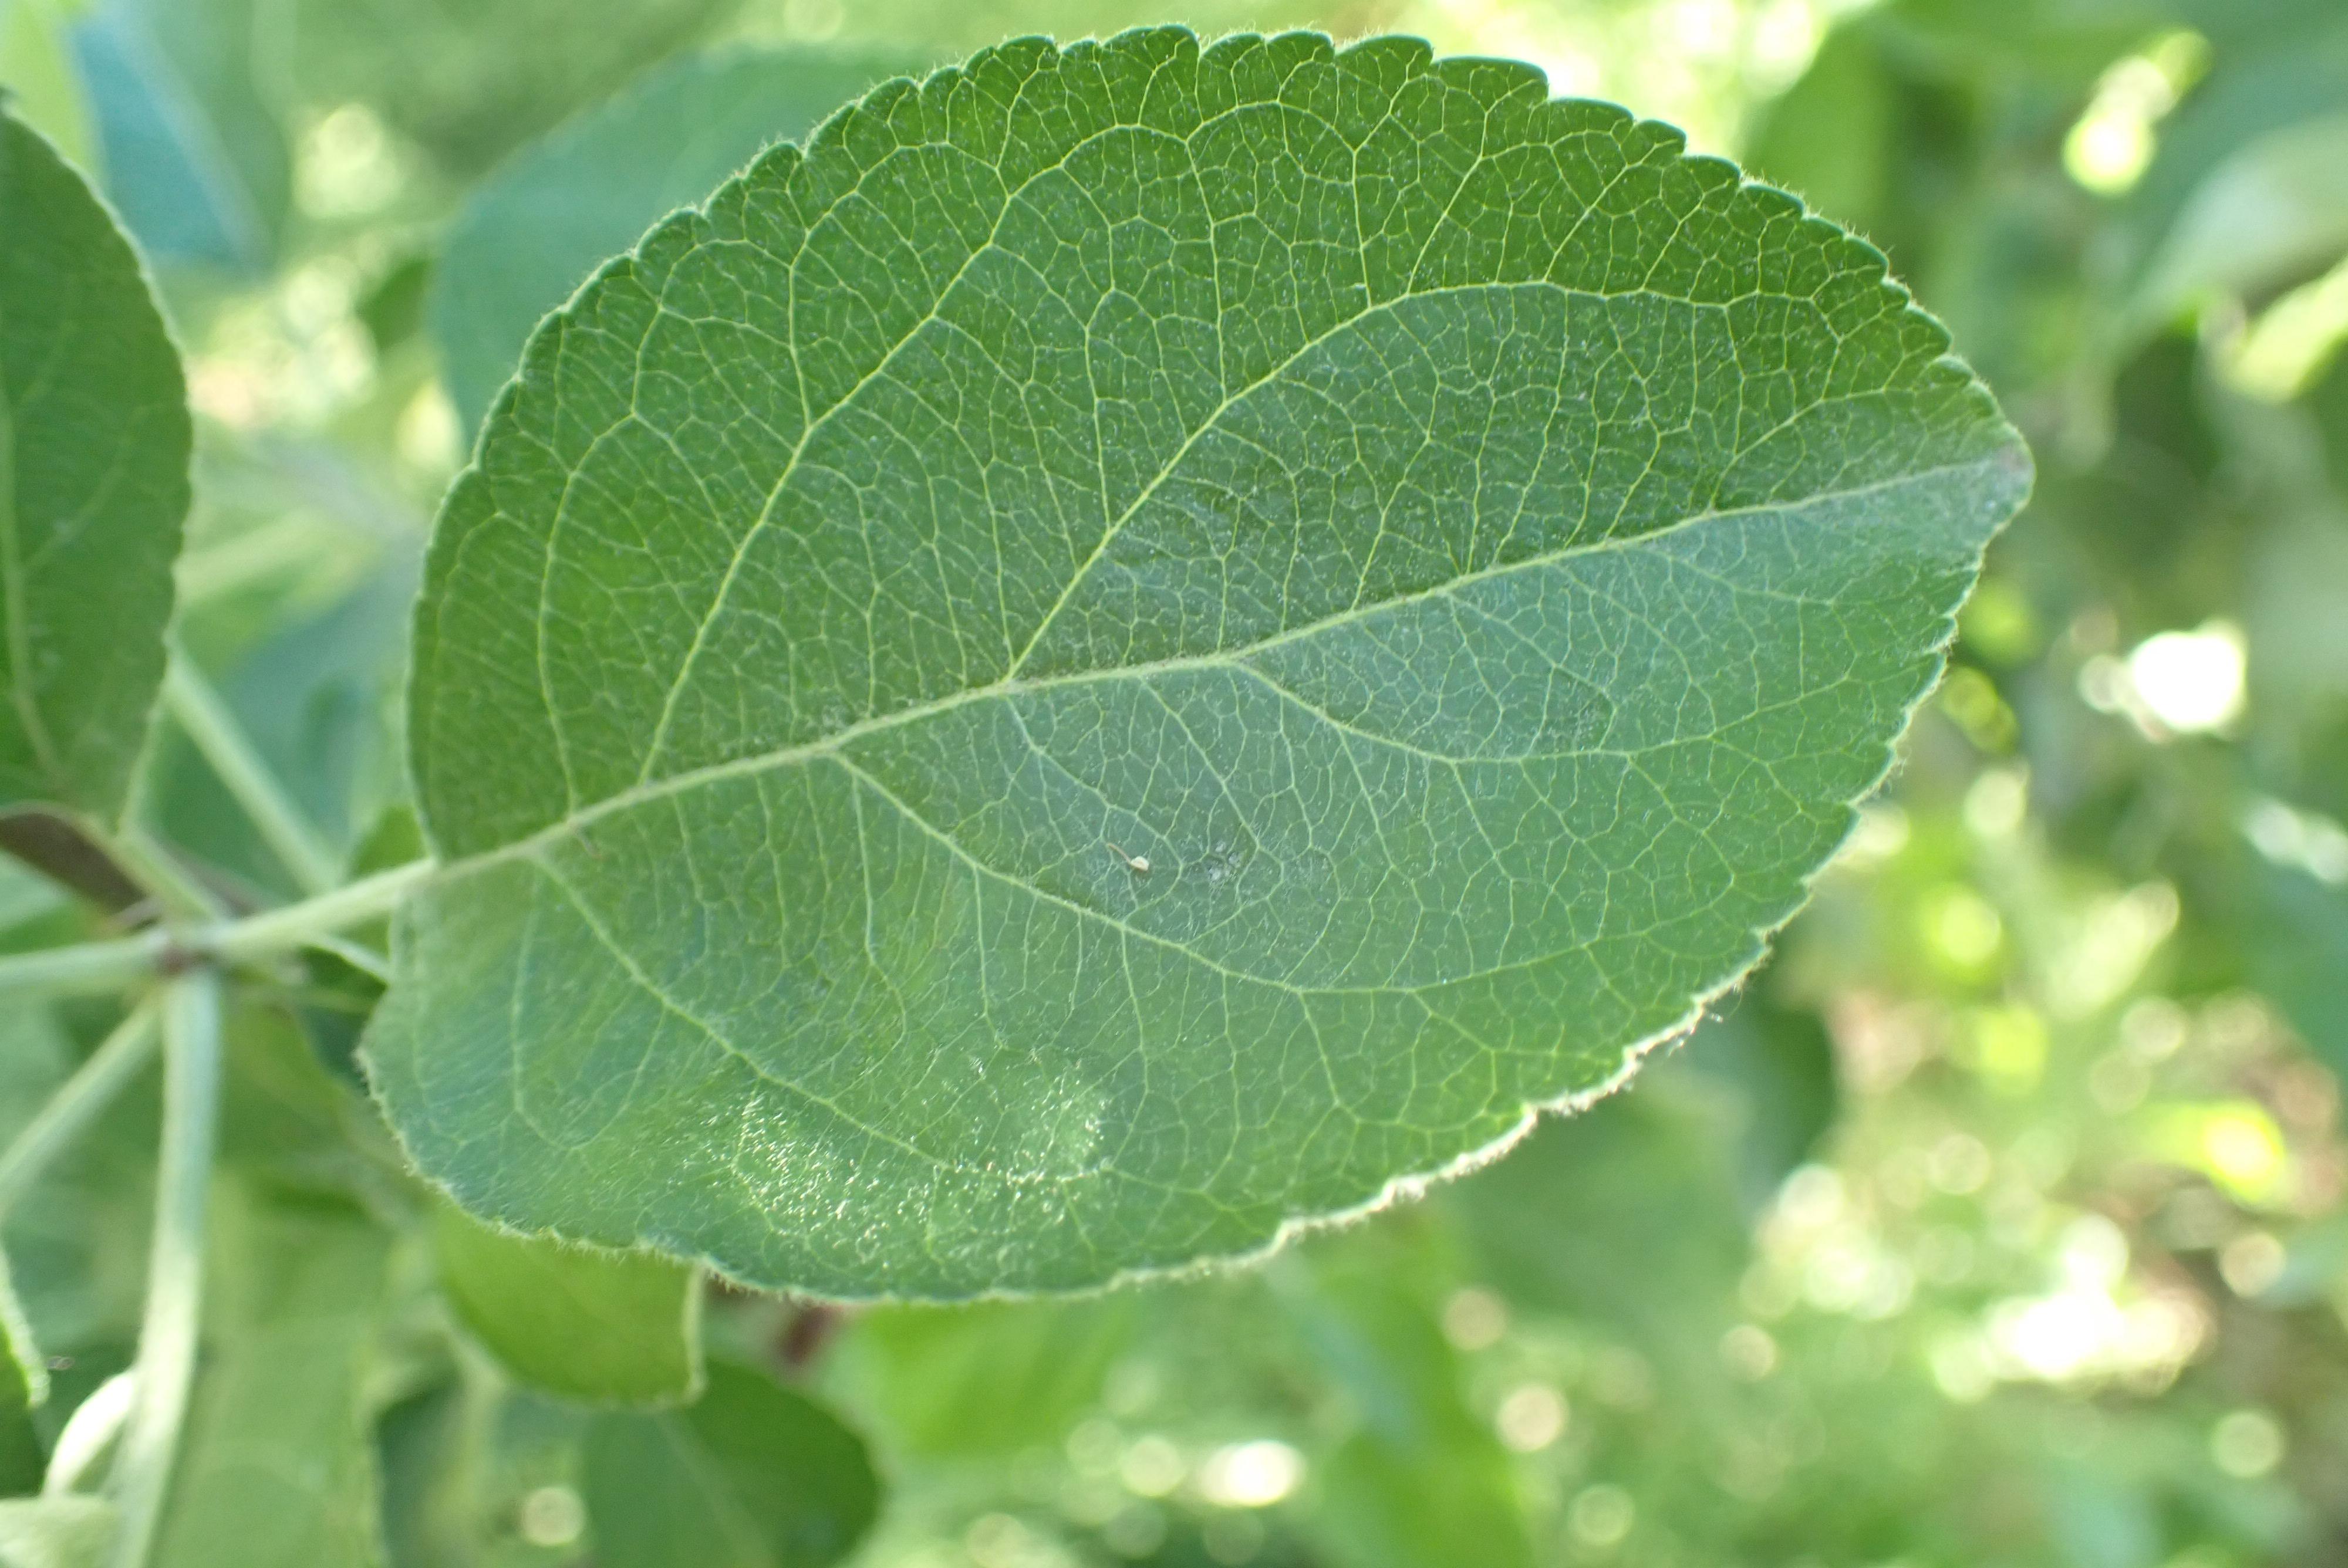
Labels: healthy